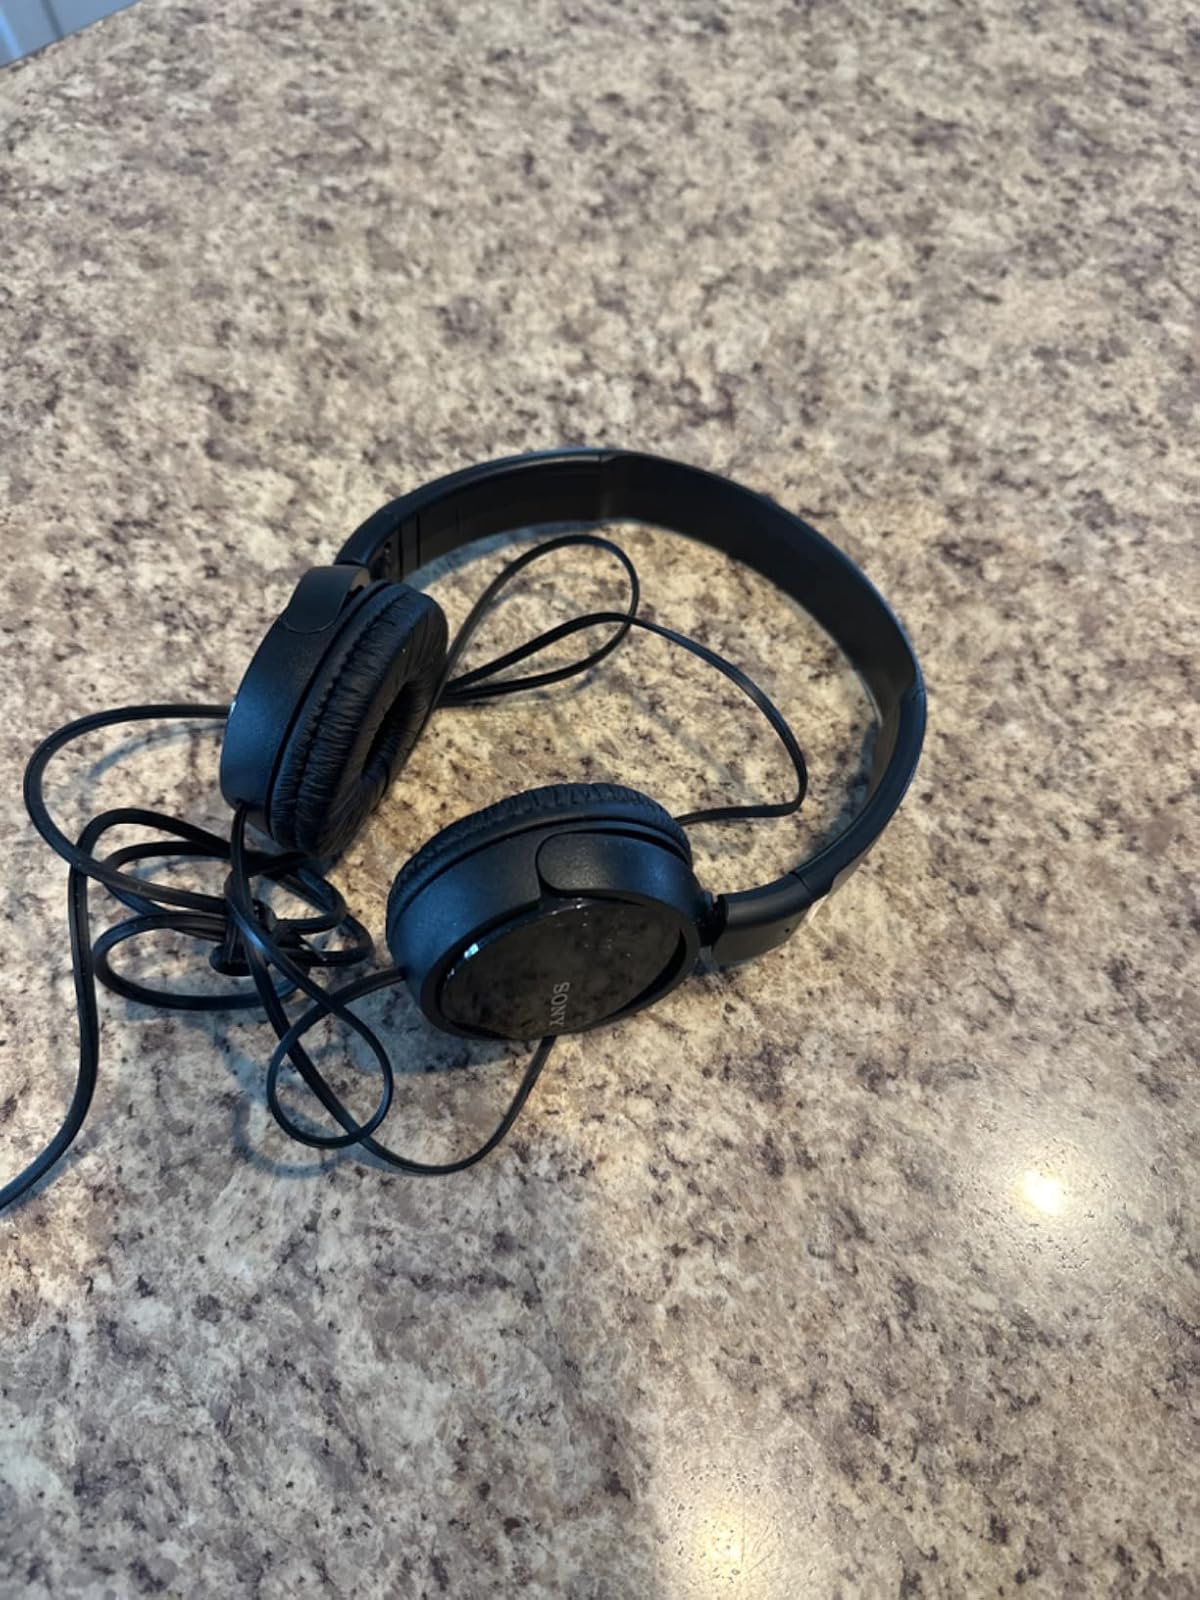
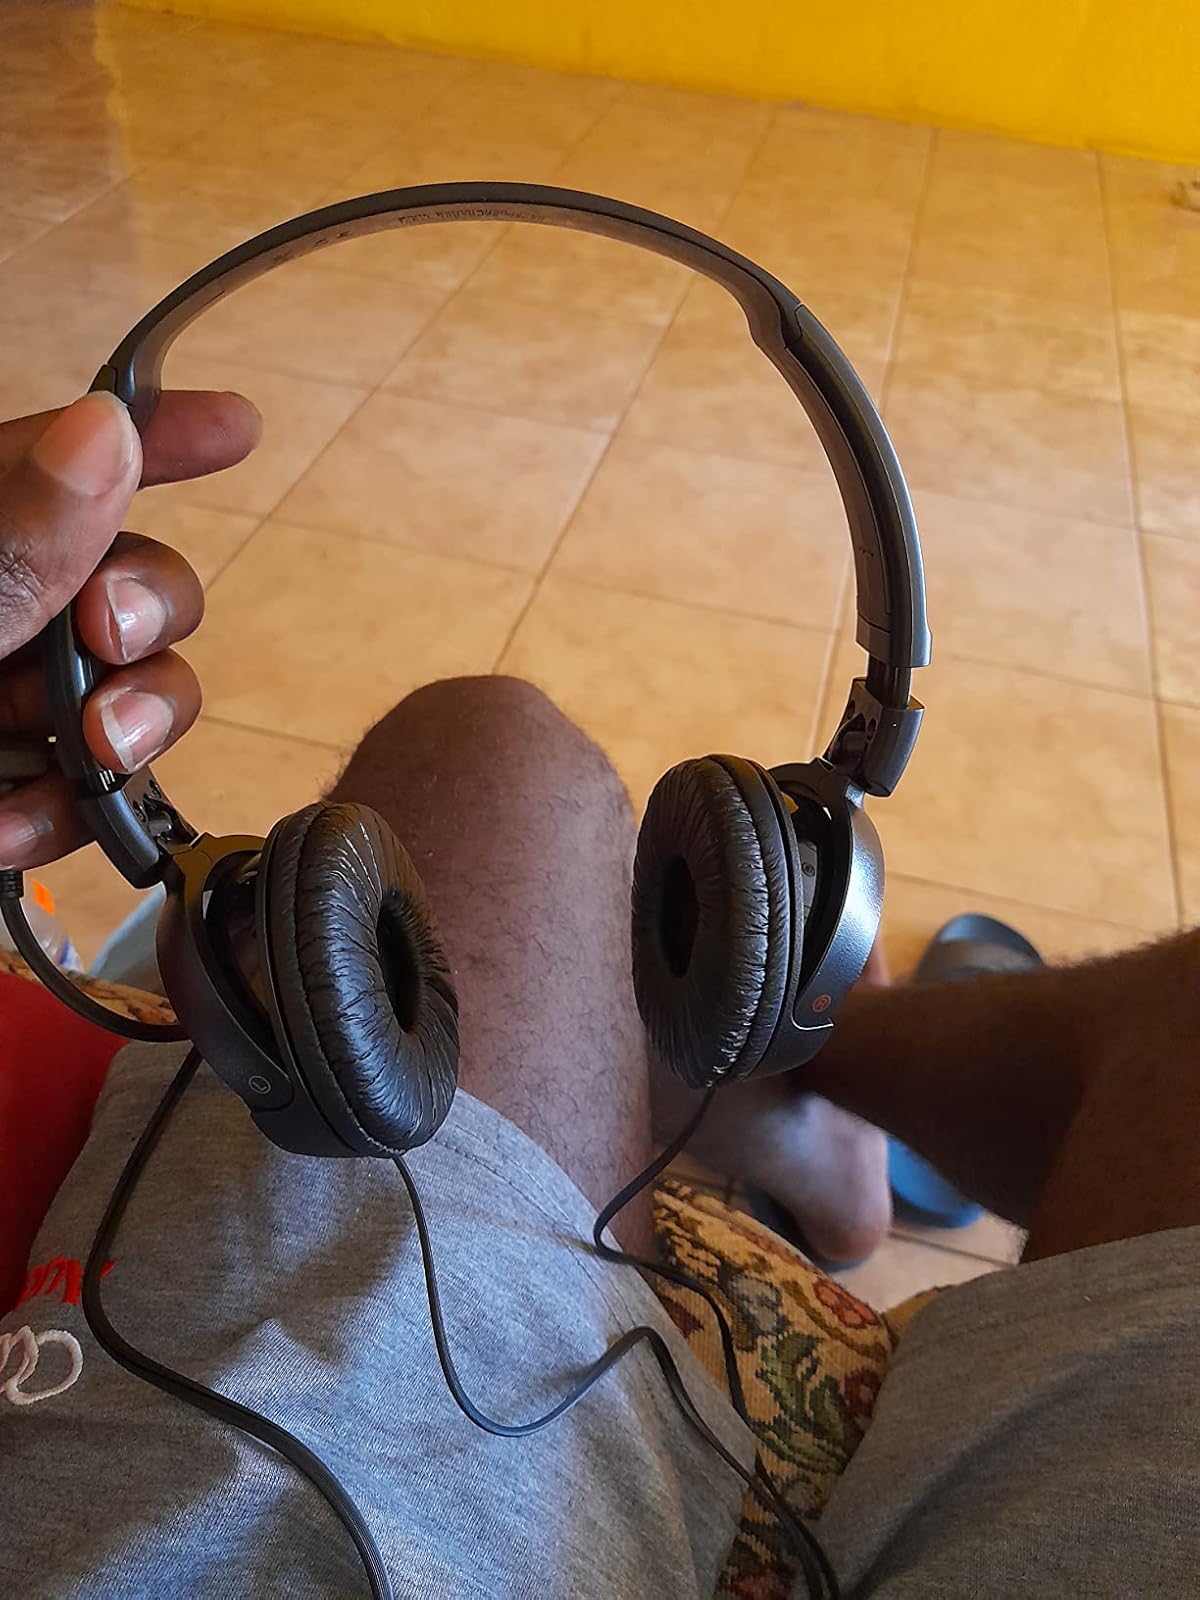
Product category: headphones
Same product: yes